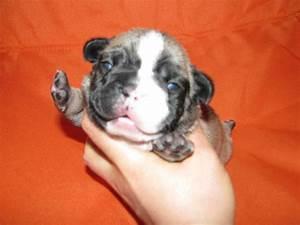
dog